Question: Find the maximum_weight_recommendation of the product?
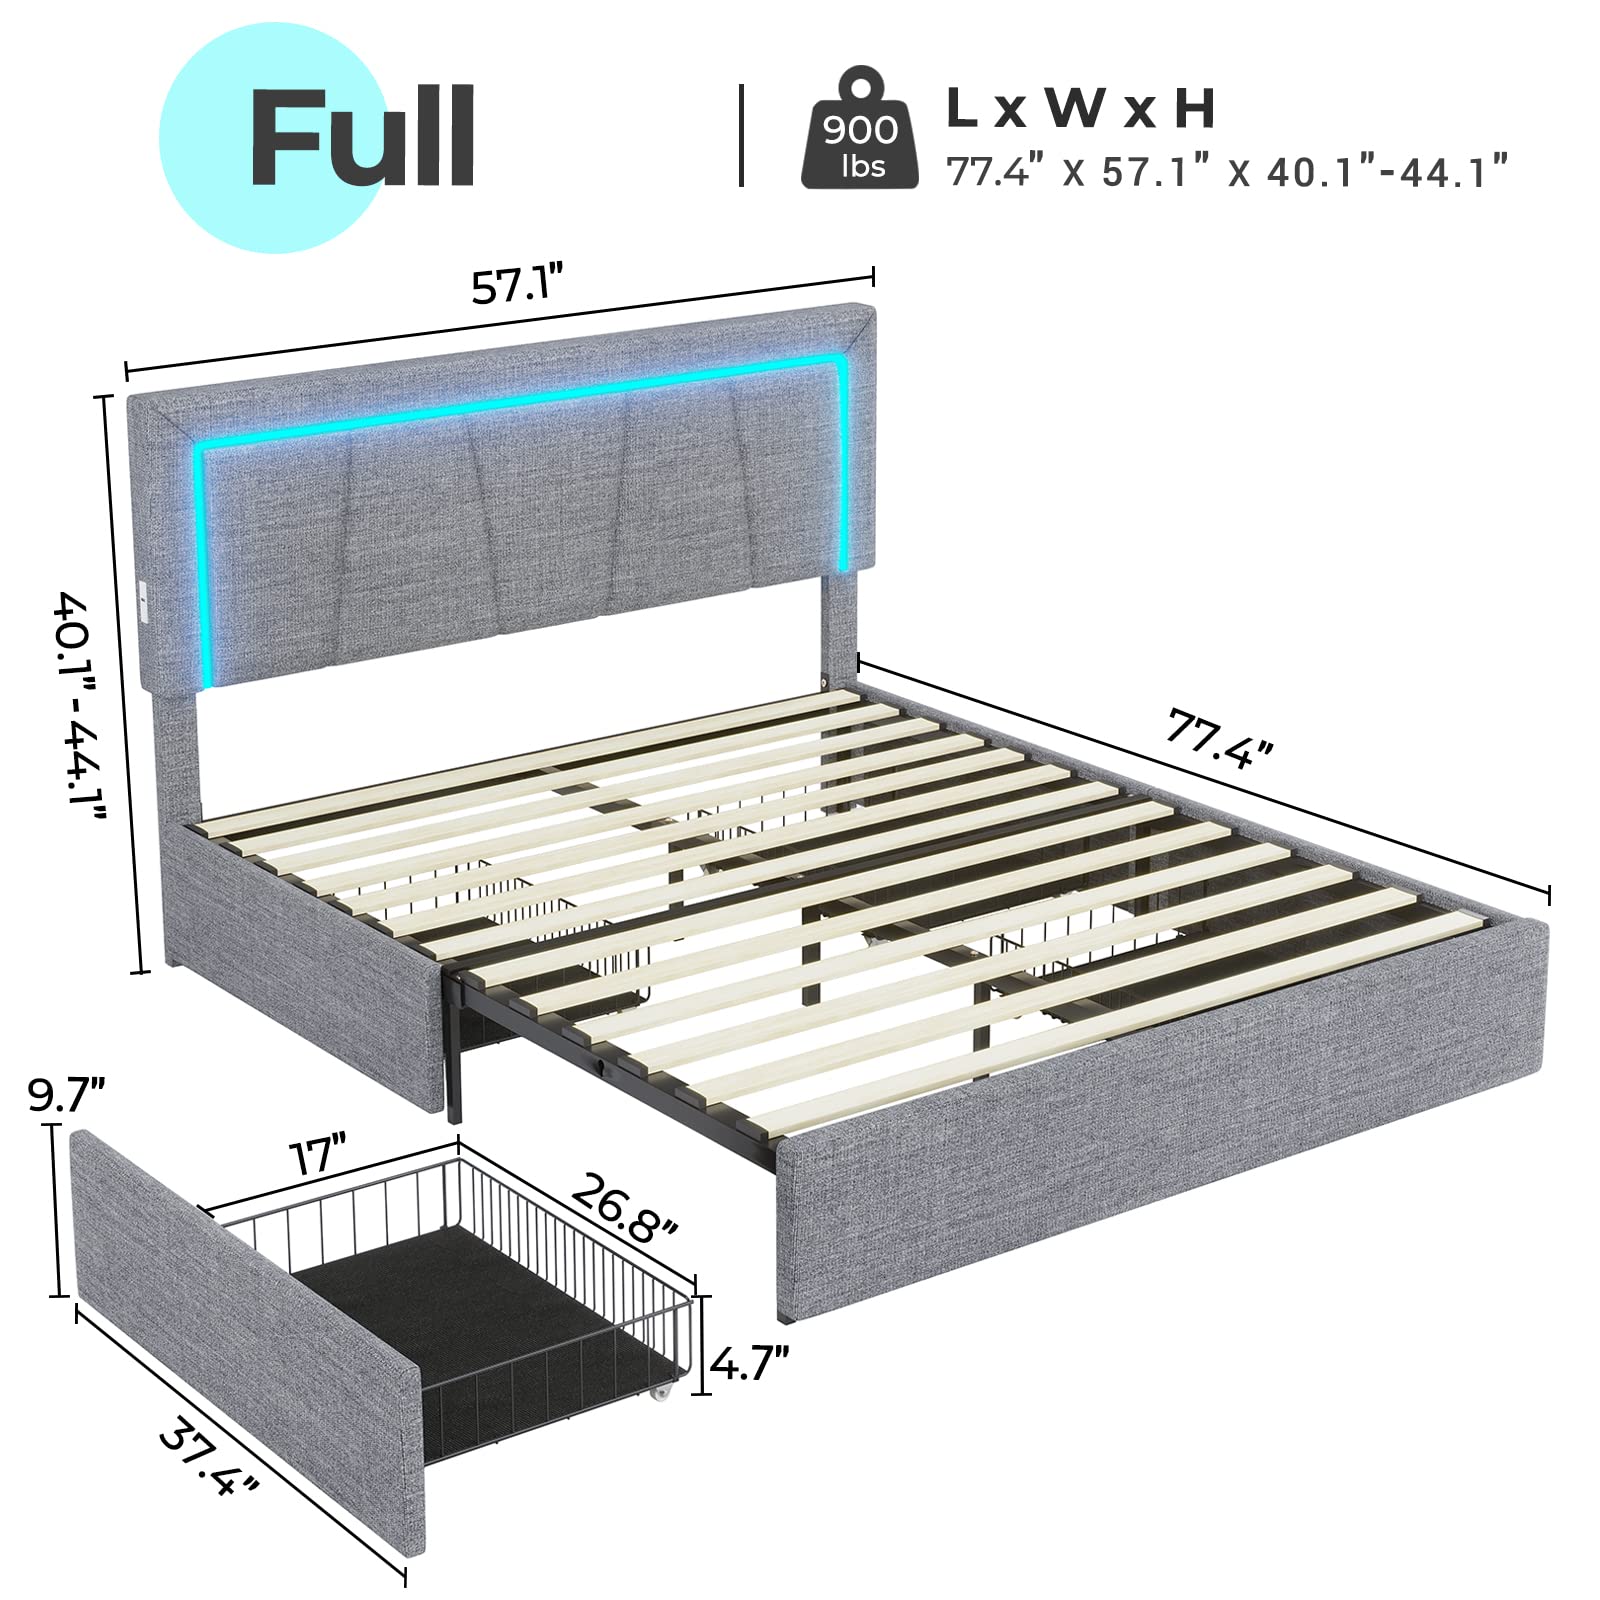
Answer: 900 pound